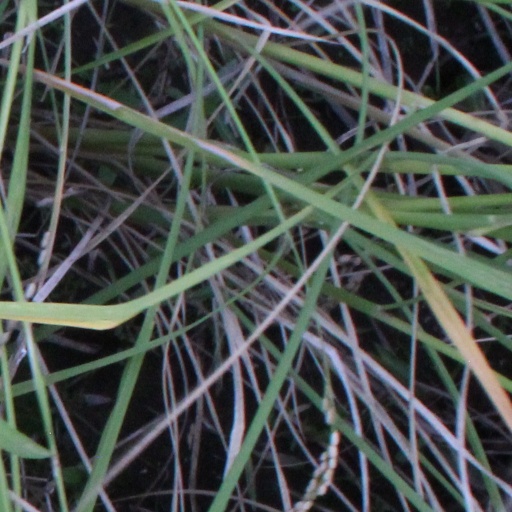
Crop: rice